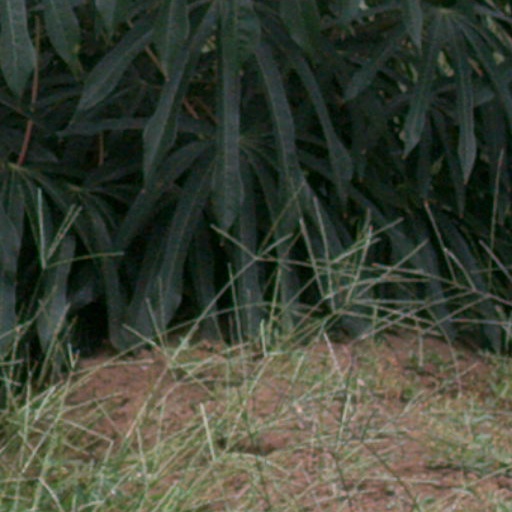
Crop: cassava